Khalili Collection of Enamels of the World

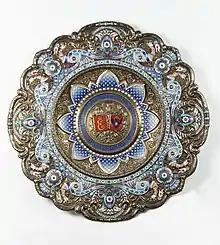
Dish presented to Émile Loubet by the residents of Tsarskoye Selo, 1902

Some works in the collection bear the mark of Peter Carl Fabergé whose father had founded the House of Fabergé in Saint Petersburg. Fabergé acquired a reputation for enamel artworks of the highest quality and received commissions from the Russian Imperial family, as well as being awarded the titles of Master Goldsmith and Goldsmith by Special Appointment to the Imperial Crown. In the 1880s Fabergé greatly expanded the range of colours and patterns of enamel surfaces, machining repeating patterns onto the underlying metal. His employees included the enamel artists Henrik Wigström, Michael Perkhin, and Hjalmar Armfeldt who are represented in the collection. The collection's objects from the House of Fabergé include timepieces, cases, frames, and a fan combining lace and gauze with silver, gold, and painted enamel.